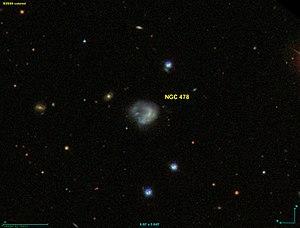
Image créée à l'aide du logiciel Aladin Sky Atlas du Centre de Données astronomiques de Strasbourg et des données de SDSS (Sloan Digital Sky Survey).
NGC 478 est une galaxie spirale située dans la constellation de la Baleine à environ 303 millions d'années-lumière de la Voie lactée. NGC 478 a été découvert par l'astronome américain Francis Leavenworth en 1886.